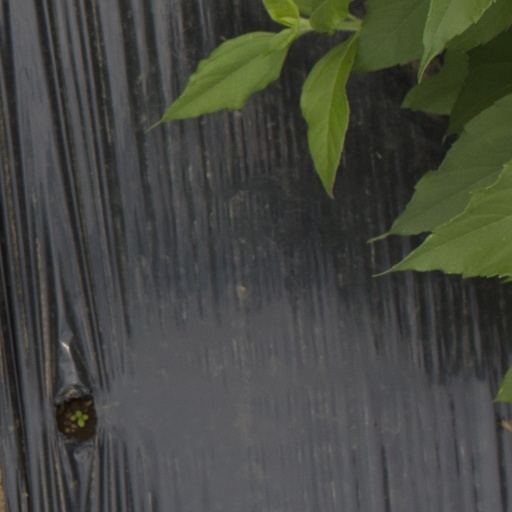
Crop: Jerusalem artichoke